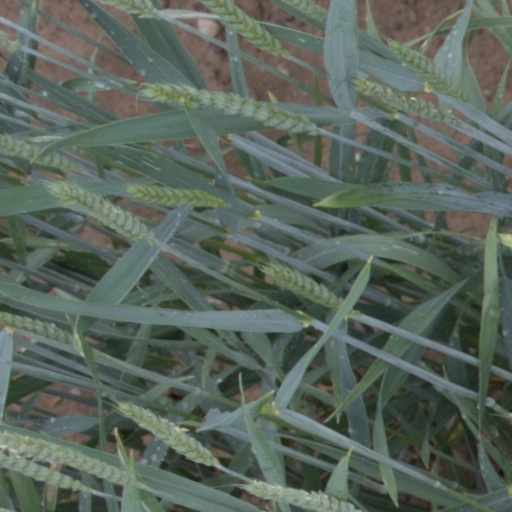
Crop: wheat